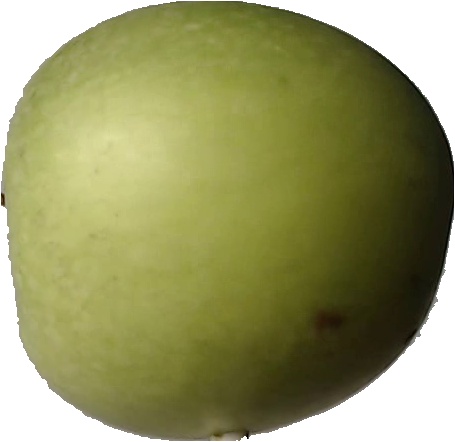
Label: apple_granny_smith_1